Sussex

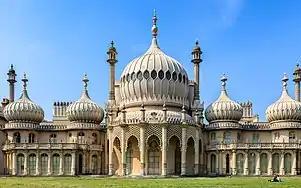
The Royal Pavilion, Brighton

The first-tier Crown Court for all of Sussex is Lewes Crown Court, which has courts in Lewes, Brighton and Hove. Like other first-tier Crown Courts it has its own resident High Court Judge. There is also a third-tier Crown Court at Chichester. The local prison in Sussex for men is Lewes Prison and there is also a Category D prison at Ford.